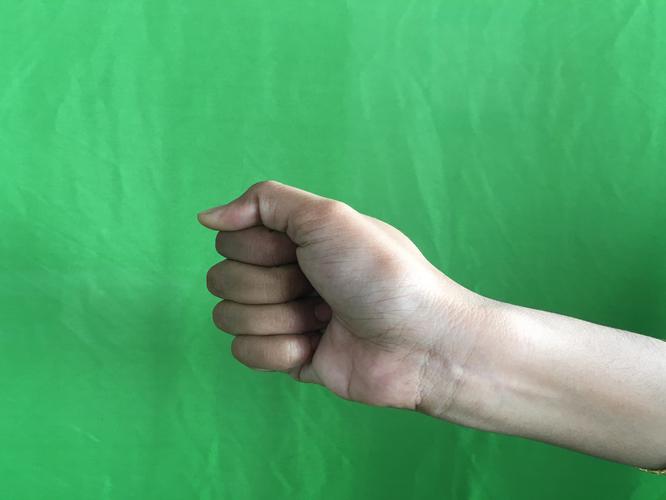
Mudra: Mushti
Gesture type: single_hand